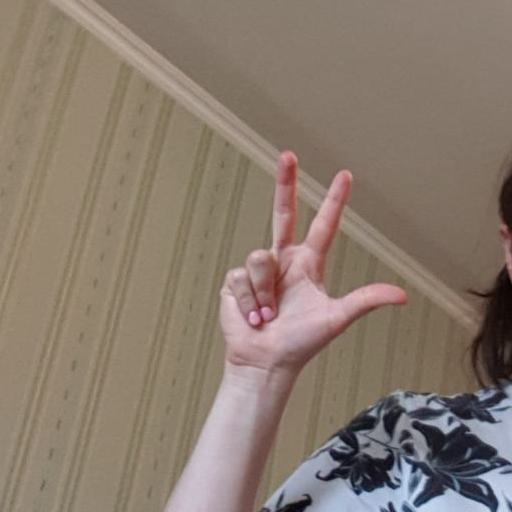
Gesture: three2